Félix Loustau

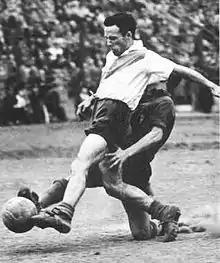
Loustau playing for River Plate

Félix Loustau (25 December 1922 – 5 January 2003) was an Argentine footballer who was a key player on the River Plate squad known as La Máquina. La Maquina is considered to be one of the greatest teams ever assembled in the history of South American football. They dominated Argentine football during the first half of the 1940s, winning eight national titles during his time at the club. The five forwards on the team were Juan Carlos Muñoz, José Manuel Moreno, Adolfo Pedernera, Ángel Labruna and Loustau. He usually played as an outside left and he is considered to be one of Argentina's greatest wingers.